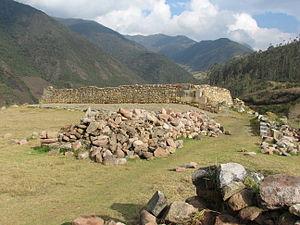
Rosaspata, anciennement connu à l'époque des Incas sous le nom de Victos, est un site archéologique de la région de Cuzco au Pérou qui aurait été utilisé par le souverain en exil Manco Inca lors de la conquête espagnole de l'empire Inca. En fait, il a peut-être été construit par Manco Inca, mais il est peu probable qu'il s'agisse d'un site préexistant.